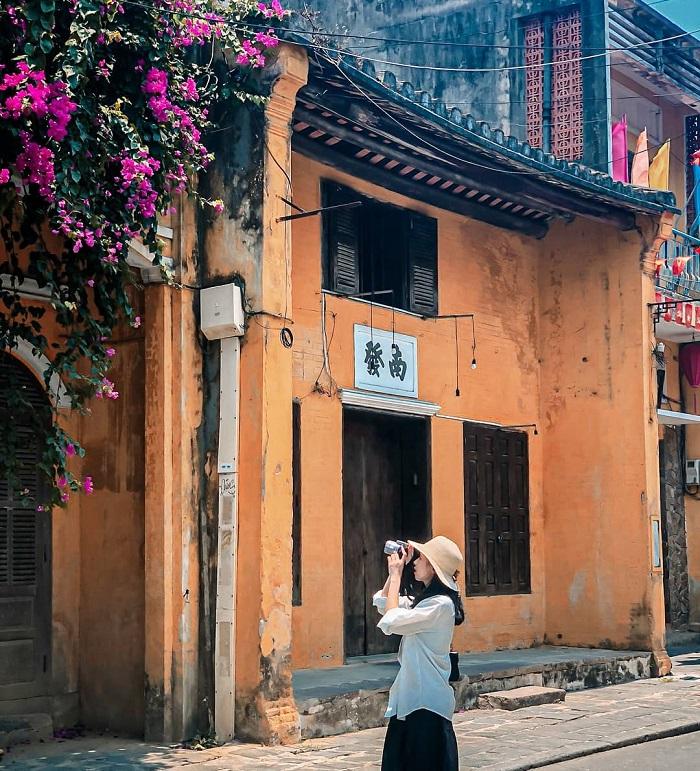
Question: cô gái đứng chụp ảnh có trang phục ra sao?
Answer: cô ấy mặc áo trắng, váy đen và đội mũ rộng vành